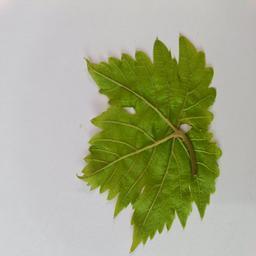
Label: Healthy Leaves